Donna Deegan

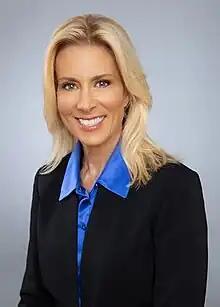
Official portrait, 2023

Donna Hazouri Deegan (born February 28, 1961) is an American politician and former television news anchor serving as the mayor of Jacksonville, Florida since 2023. A member of the Democratic Party, she was elected mayor in the 2023 runoff election. She is the first woman to serve as the mayor of Jacksonville.